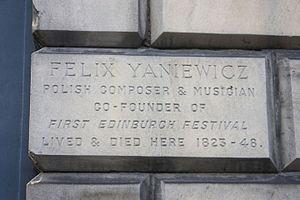
Feliks Janiewicz, en anglais souvent Felix Yaniewicz est un compositeur polonais et violoniste exilé.